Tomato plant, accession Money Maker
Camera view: vertical (180 deg); turntable rotation: 150 degrees
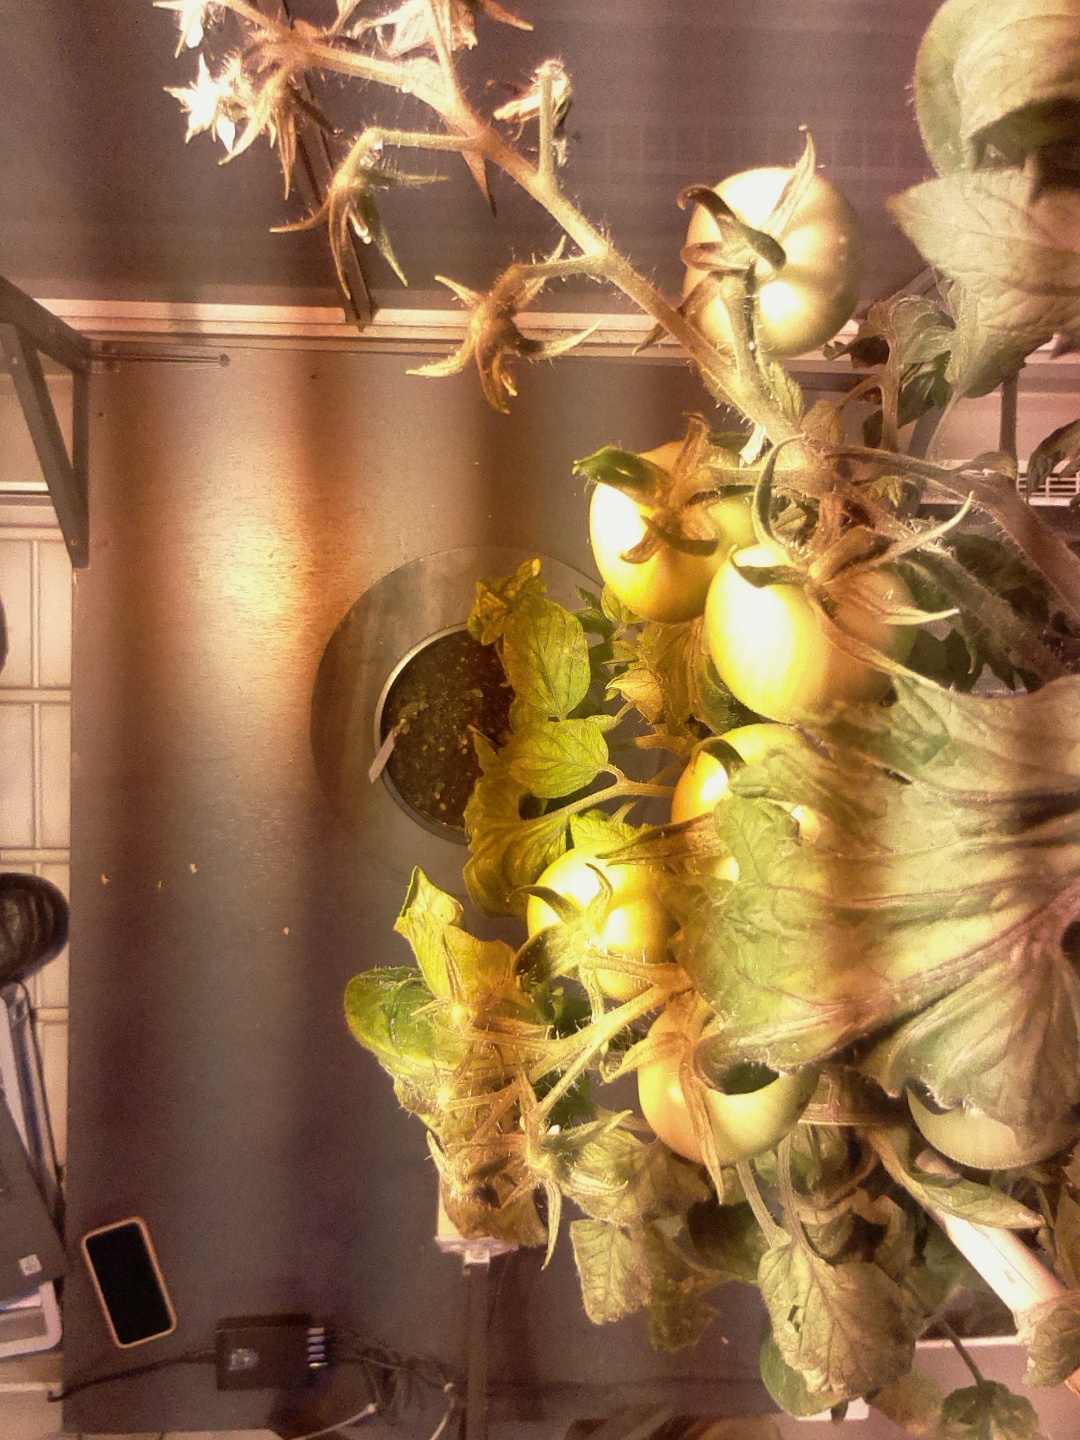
BBCH growth stage 74: 40%-50% of final fruit size